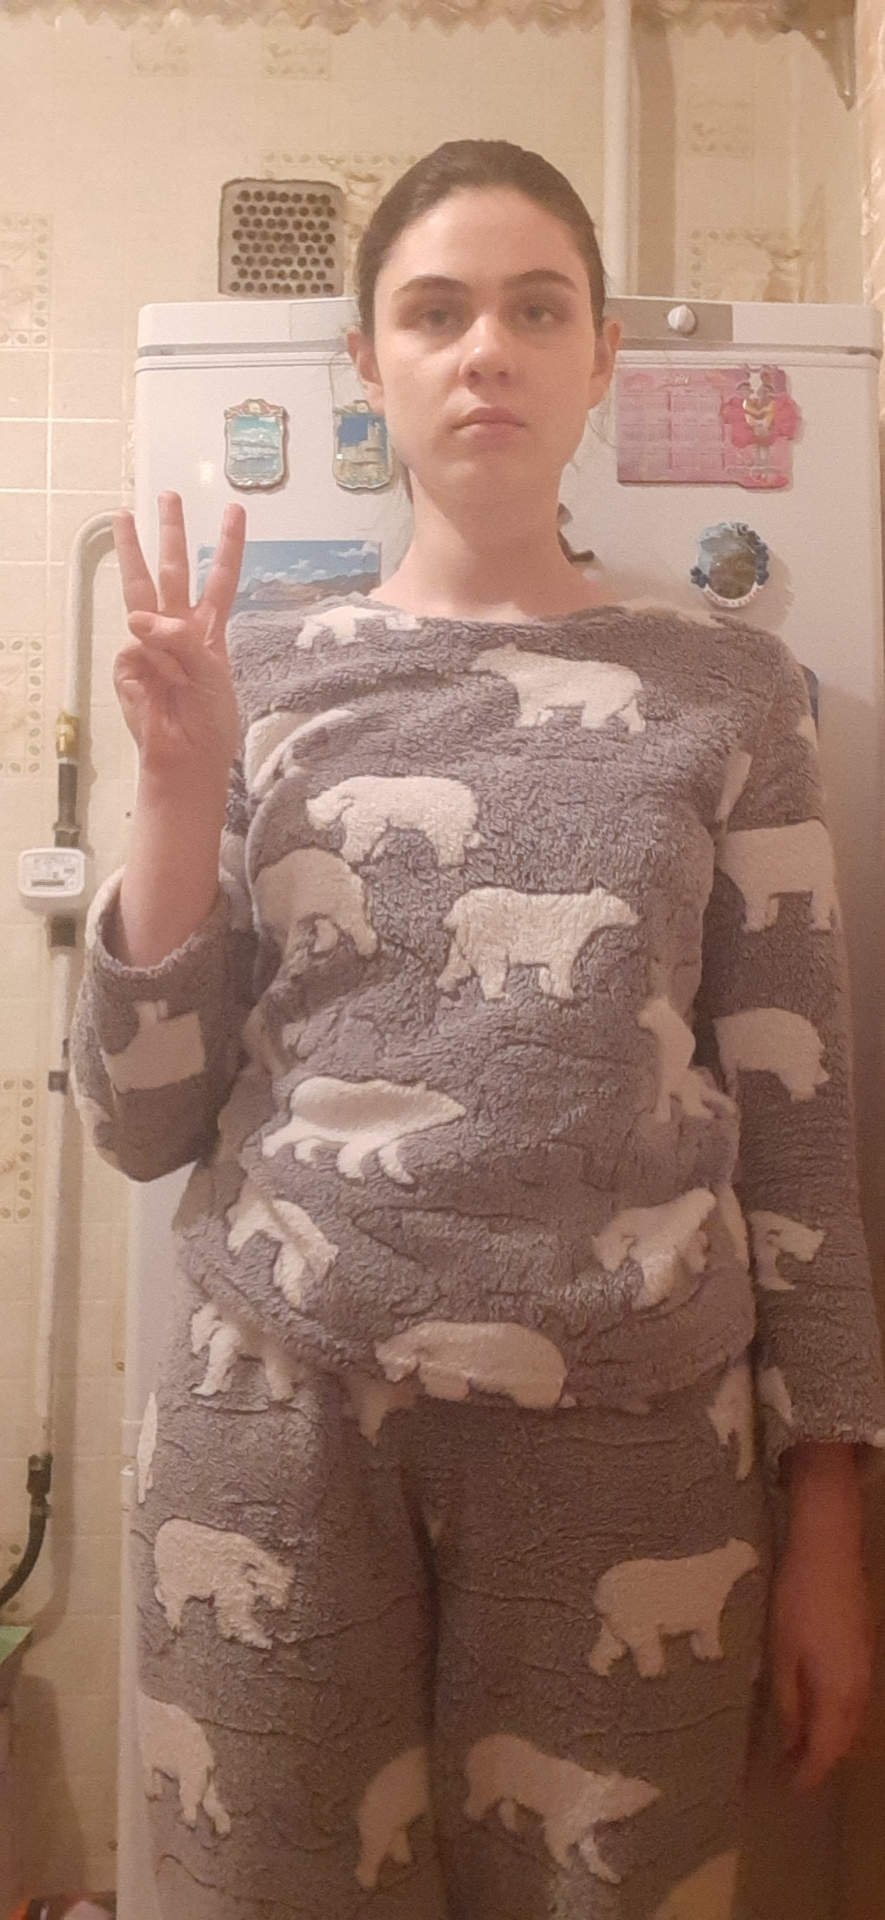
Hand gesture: three